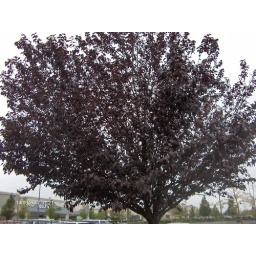
Another tree you won't see in SG. Too bad the fruits are almost gone when I am there...